Co-Freemasonry

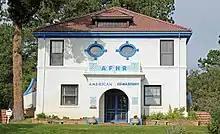
American Federation of Human Rights Headquarters, Larkspur, Colorado

When the 1914-1918 war ended, operative work started by Louis Goaziou recommenced. Headquarters in Larkspur Colorado was established in 1916. Within a few years, the mortgage of the property was paid off. The administrative building in Larkspur was built between 1921–1924 in order to replace the first building, which had become too small; this building was later listed on the National Register of Historic Places. In 1922 the potash mines in Colorado went bankrupt and this led to about 100 Italian members of losing their jobs. Despite their real interest for the building of Larkspur, many of these miners felt they had no option but to leave Masonry. In addition to these departures, an economic downturn have taken hold in North American. It was no longer possible, through lack of funds, to realize the initial project to construct, next door to the administrative offices at Larkspur, an orphanage and a home for the elderly. However Louis Goaziou's hard effort to achieve these goals were not successful. With the coming of the Great Depression, membership went into steep decline, which did not recover until after World War II, in the time of his successor, Edith Armour.